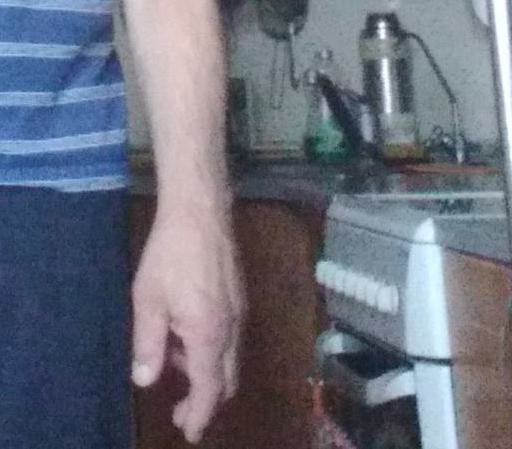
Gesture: no_gesture